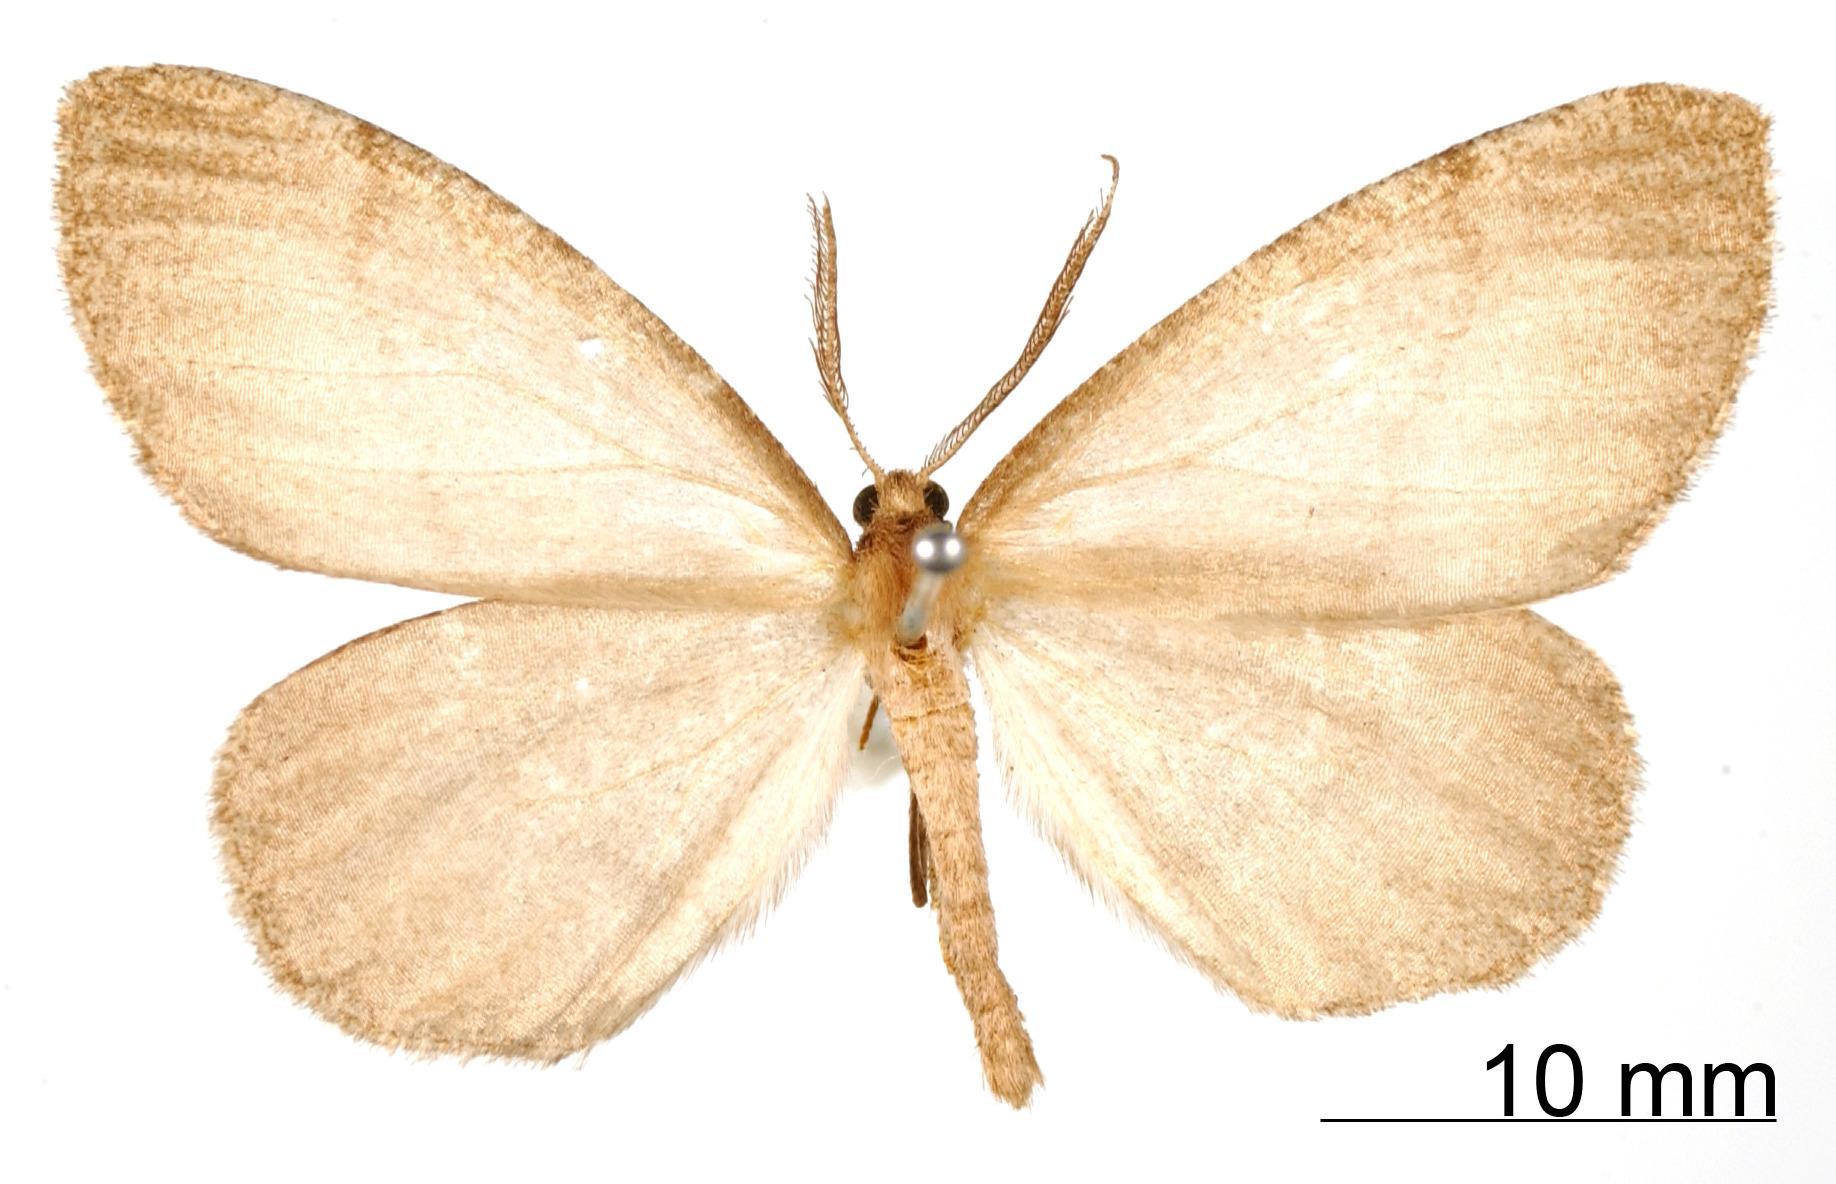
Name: Nipteria subpardata
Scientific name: Nipteria subpardata Dognin, 1916
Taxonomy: Animalia, Arthropoda, Insecta, Lepidoptera, Geometridae, Ennominae
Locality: Environs de Loja, Ecuador, Ecuador